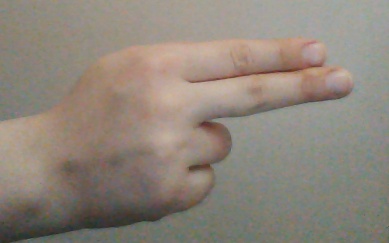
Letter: ain